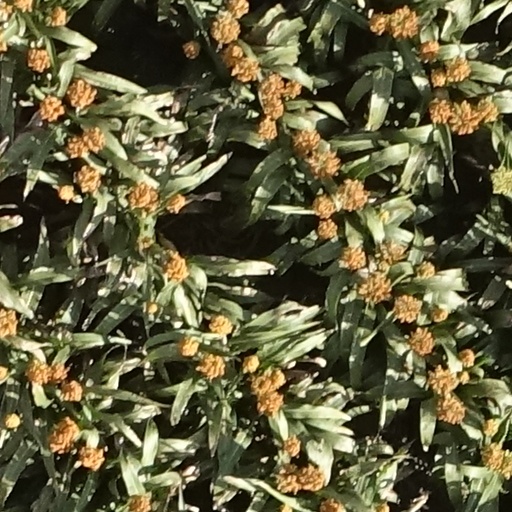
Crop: sorghum